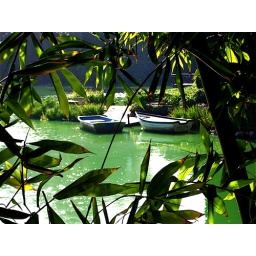
This is some boats on the manmade lake at the center on Sunset Blvd, in Pacific Palasides.